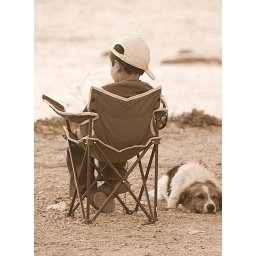
there was this boy and his dog seating in front of the sea. a better enterteinment that TV.